Jay Ellis

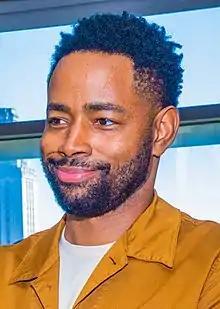
Ellis in 2022

Wendell Ramone "Jay" Ellis Jr. (born December 27, 1981) is an American actor. In 2013, Ellis received his first major role on BET's series "The Game". His role as Martin "Lawrence" Walker in the HBO series "Insecure" (2016-2021), earned him an NAACP Image Award for Outstanding Actor in a Comedy Series. He later starred in the horror film "Escape Room" (2019), and appeared in "" (2022).